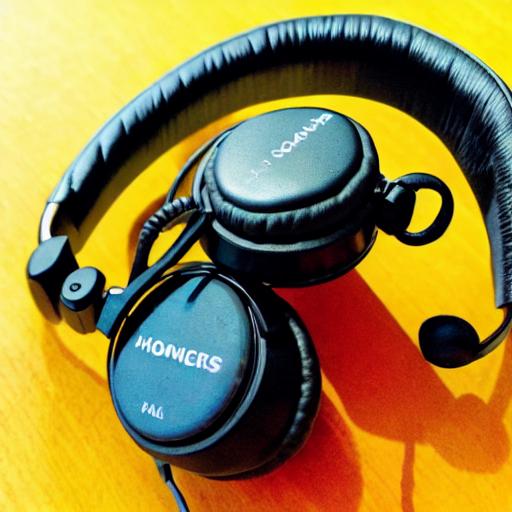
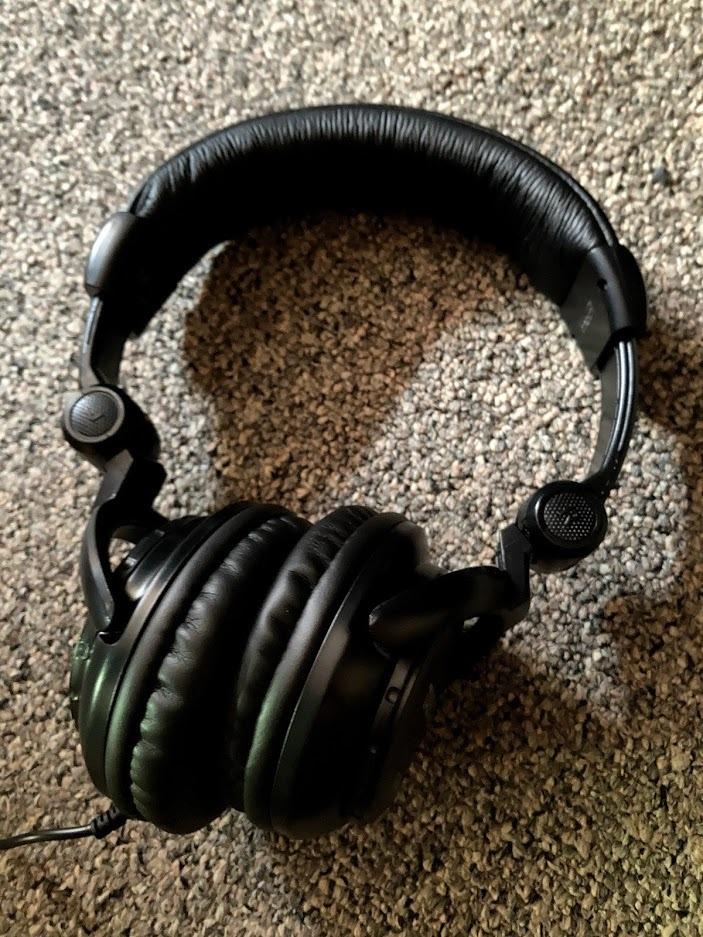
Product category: headphones
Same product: no